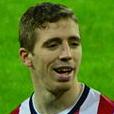
Age: 21